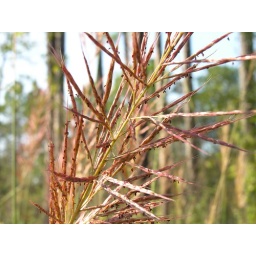
Along the side of the road in south Georgia, USA, tall red grasses are blooming with seeds ready to fall.